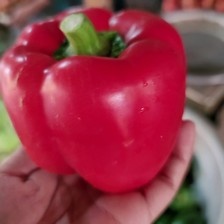
Label: capsicum